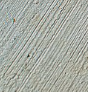
Surface type: concrete